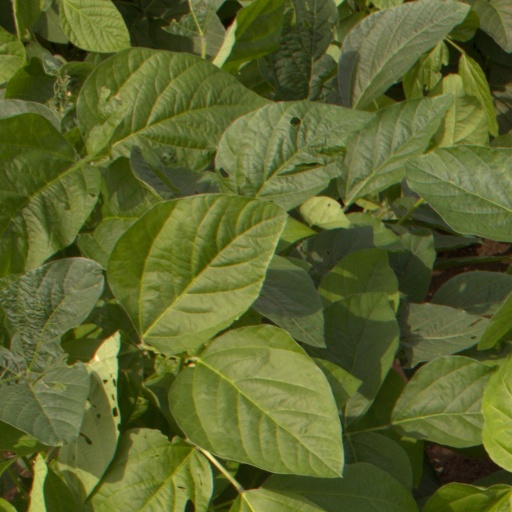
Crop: soybean